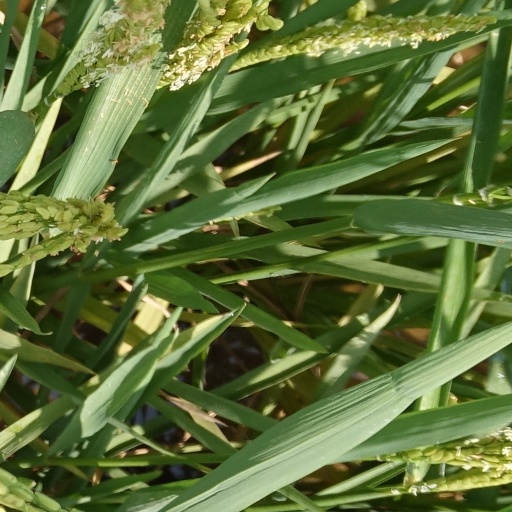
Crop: rice